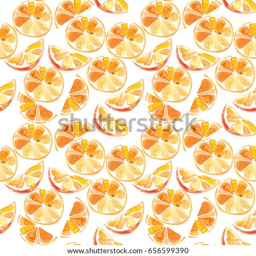
watercolor seamless pattern with oranges and orange in a cut on a white background , food , fruits .